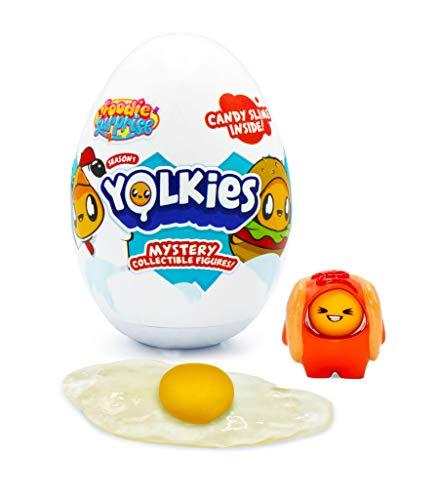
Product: Redwood Ventures Foodie Surprise Yolkies Surprise Egg
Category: Toys & Games | Novelty & Gag Toys
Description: Oversized egg includes secret storage compartment.
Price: $5.99